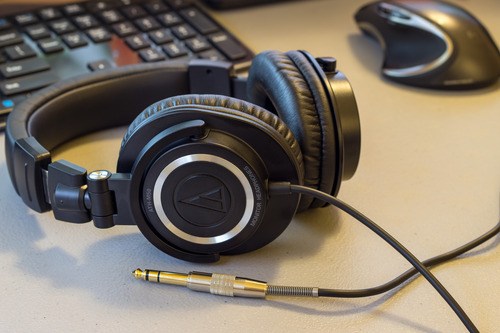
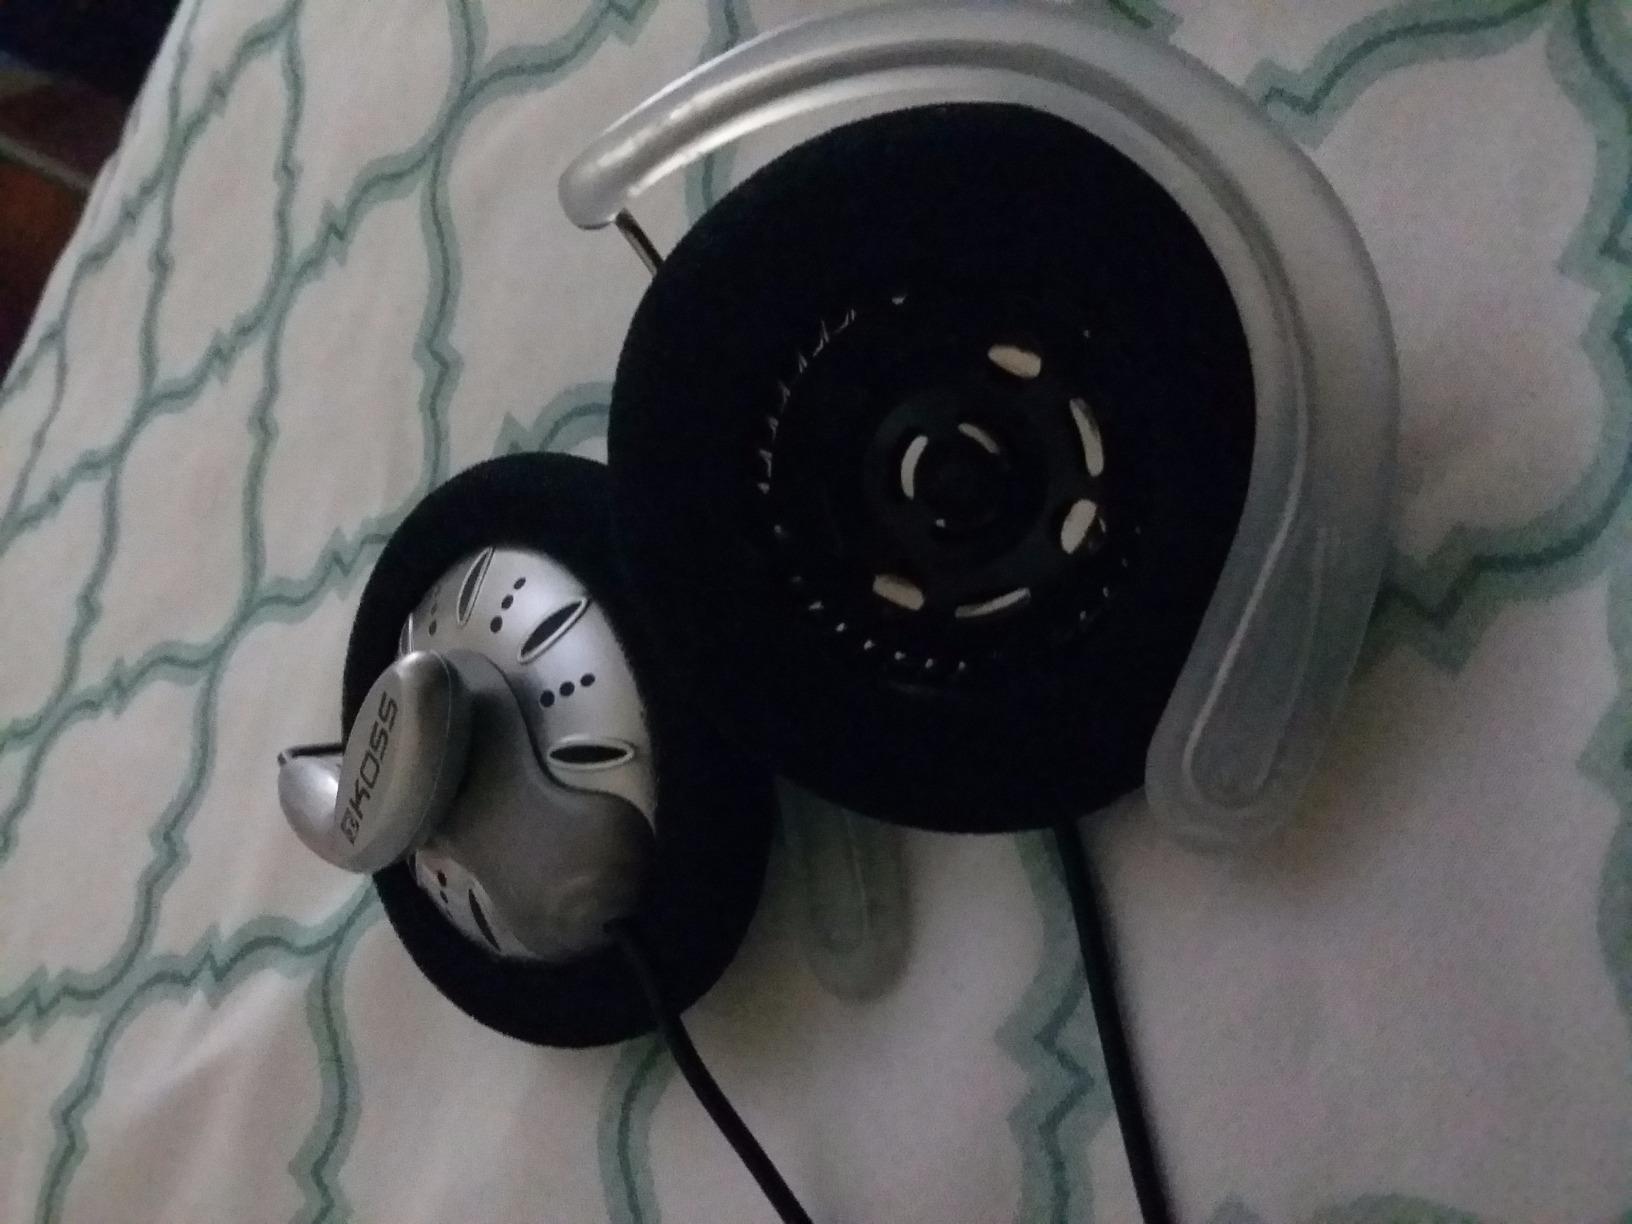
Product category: headphones
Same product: no